Sertão, Rio Grande do Sul

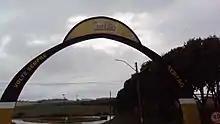

Sertão is a municipality in the state of Rio Grande do Sul, Brazil. As of 2020, the estimated population was 5,315.